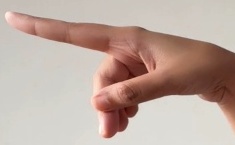
ASL sign: P